Denel Aeronautics

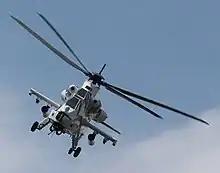
South African Rooivalk attack helicopter over FIB base in Sake 2014

Denel Aeronautics was reportedly keen to pursue potential export opportunities for the type, such as Malaysia, the United Kingdom, and Turkey, however no such sales had emerged by 2013. The development of the Rooivalk has been credited as positively influencing the development of several South African aviation and high technology industries, leading to the creation of firms such as Aerosud and Advanced Technologies and Engineering (ATE). In 2016, Denel was reportedly proceeding with a "Mk 1.1" upgrade program for the existing Rooivalk fleet; prospective improvements include the addition of a missile approach warning system and enhancements to the rotorcraft's avionics. On 15 September 2016, it was announced that Airbus Helicopters and Denel had signed a memorandum of understanding to cooperate on the SAAF modernisation program; further details on the changes included reliability and survivability improvements, an increased payload, and the replacement of obsolete targeting systems and armaments.